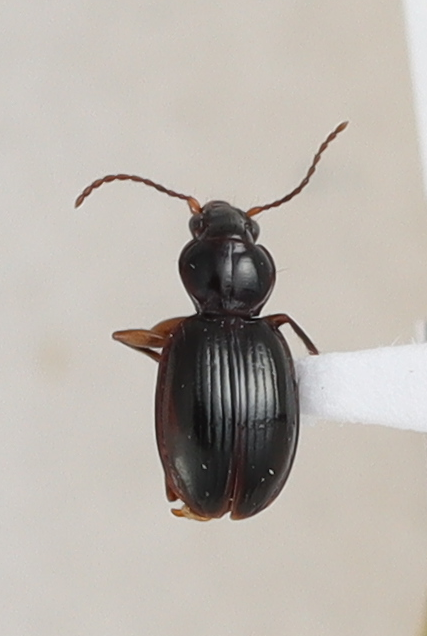
Scientific name: Mecyclothorax konanus
Plot: 14
Trap: E
Collected: 20220615